Destiny Turns on the Radio

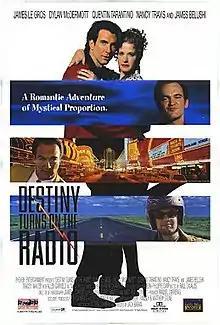
Theatrical release poster

Destiny Turns on the Radio is a 1995 American comedy film directed by Jack Baran. The film starred Dylan McDermott, Nancy Travis, Quentin Tarantino, James LeGros and James Belushi. It marked the film debut role of David Cross, and was the first film produced by Rysher Entertainment.